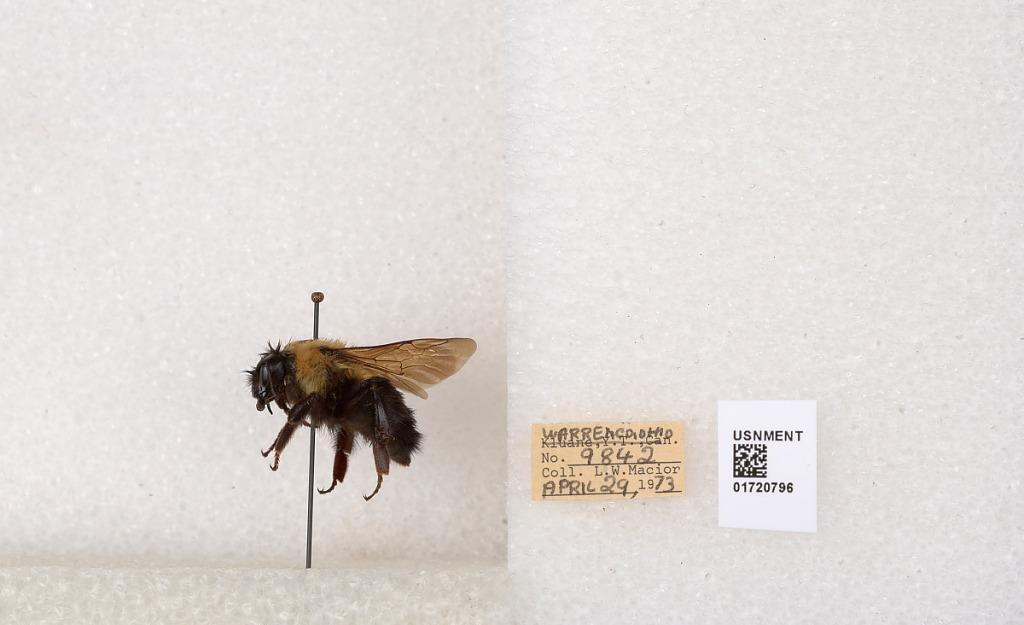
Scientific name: Bombus bimaculatus Cresson
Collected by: L. Macior
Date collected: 1973-4-29
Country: United States
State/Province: Ohio
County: Warren
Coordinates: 39.4276, -84.1668